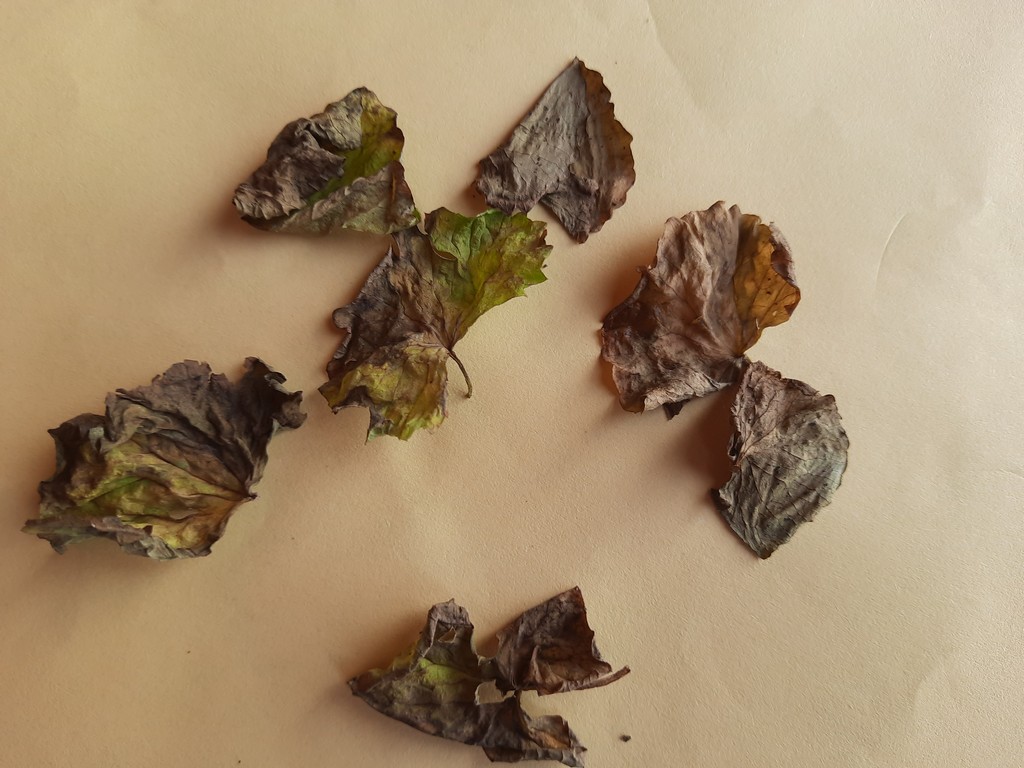
Label: Dried